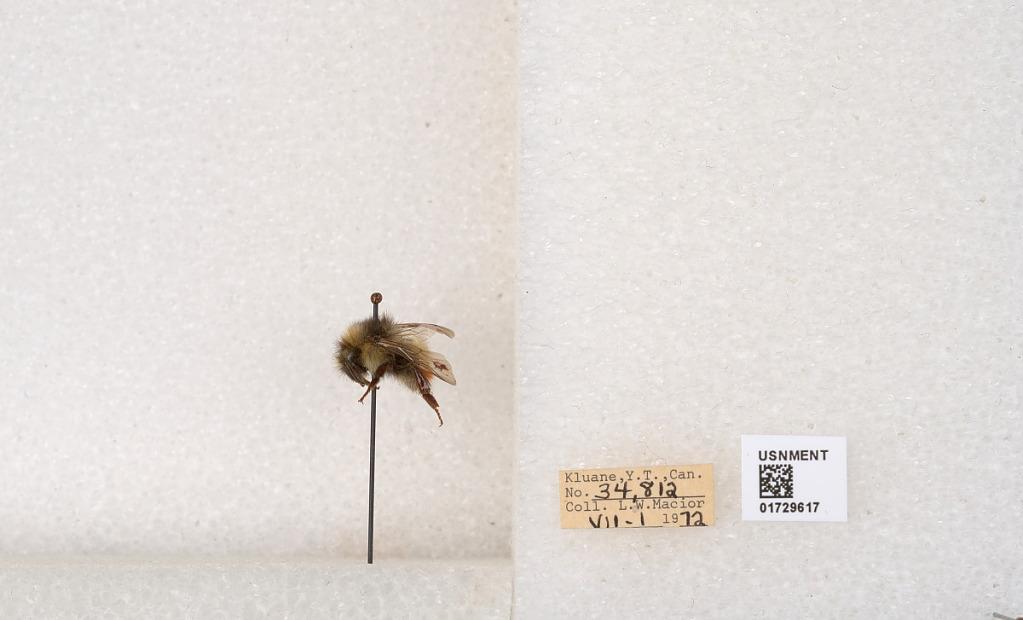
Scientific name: Bombus flavifrons Cresson
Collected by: L. Macior
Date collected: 1972-7-1
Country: Canada
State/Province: Yukon Territory
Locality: Kluane National Park and Reserve
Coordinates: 60.7493, -139.504